Armored mud ball

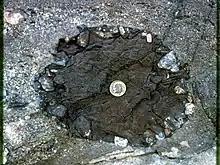
A Jurassic lithified armored mud ball, with a dime (17.9 mm diameter) for scale.

An armored mud ball is a small sedimentary structure, formed in flowing water, which consists of a fragment of clay or mud that has been rolled by currents into a spherical shape, and which then becomes coated in a layer of sand, gravel or pebbles that serves to protect (armor) it against further breakdown. Armored mud balls can vary in size from less than a centimeters up to 50 centimeters in diameter. Typically, they are between 5 and 10 centimeters in diameter. Mud balls are known to form in many parts of the world, and armored mud balls can form in river, lake or marine environments.